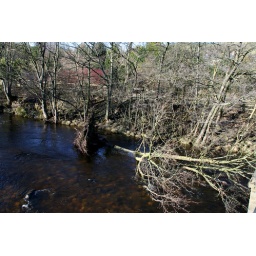
A fallen tree in the River Wear by the footbridge. Obviously, the river can be a bit troublesome at times.